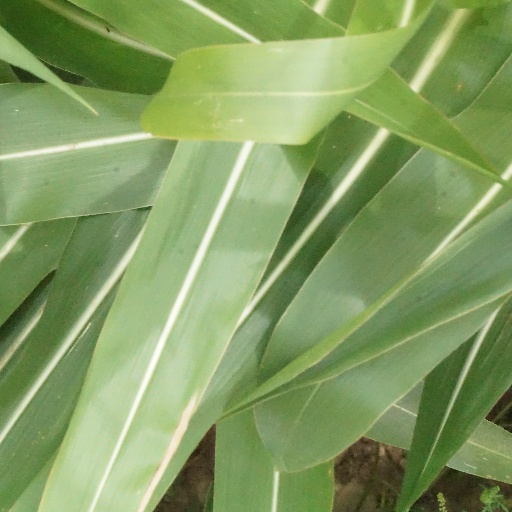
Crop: maize; corn